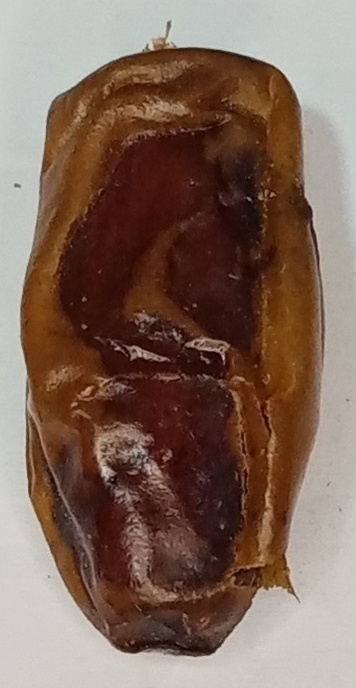
Variety: gajar
Size: large
Grade: grade-3